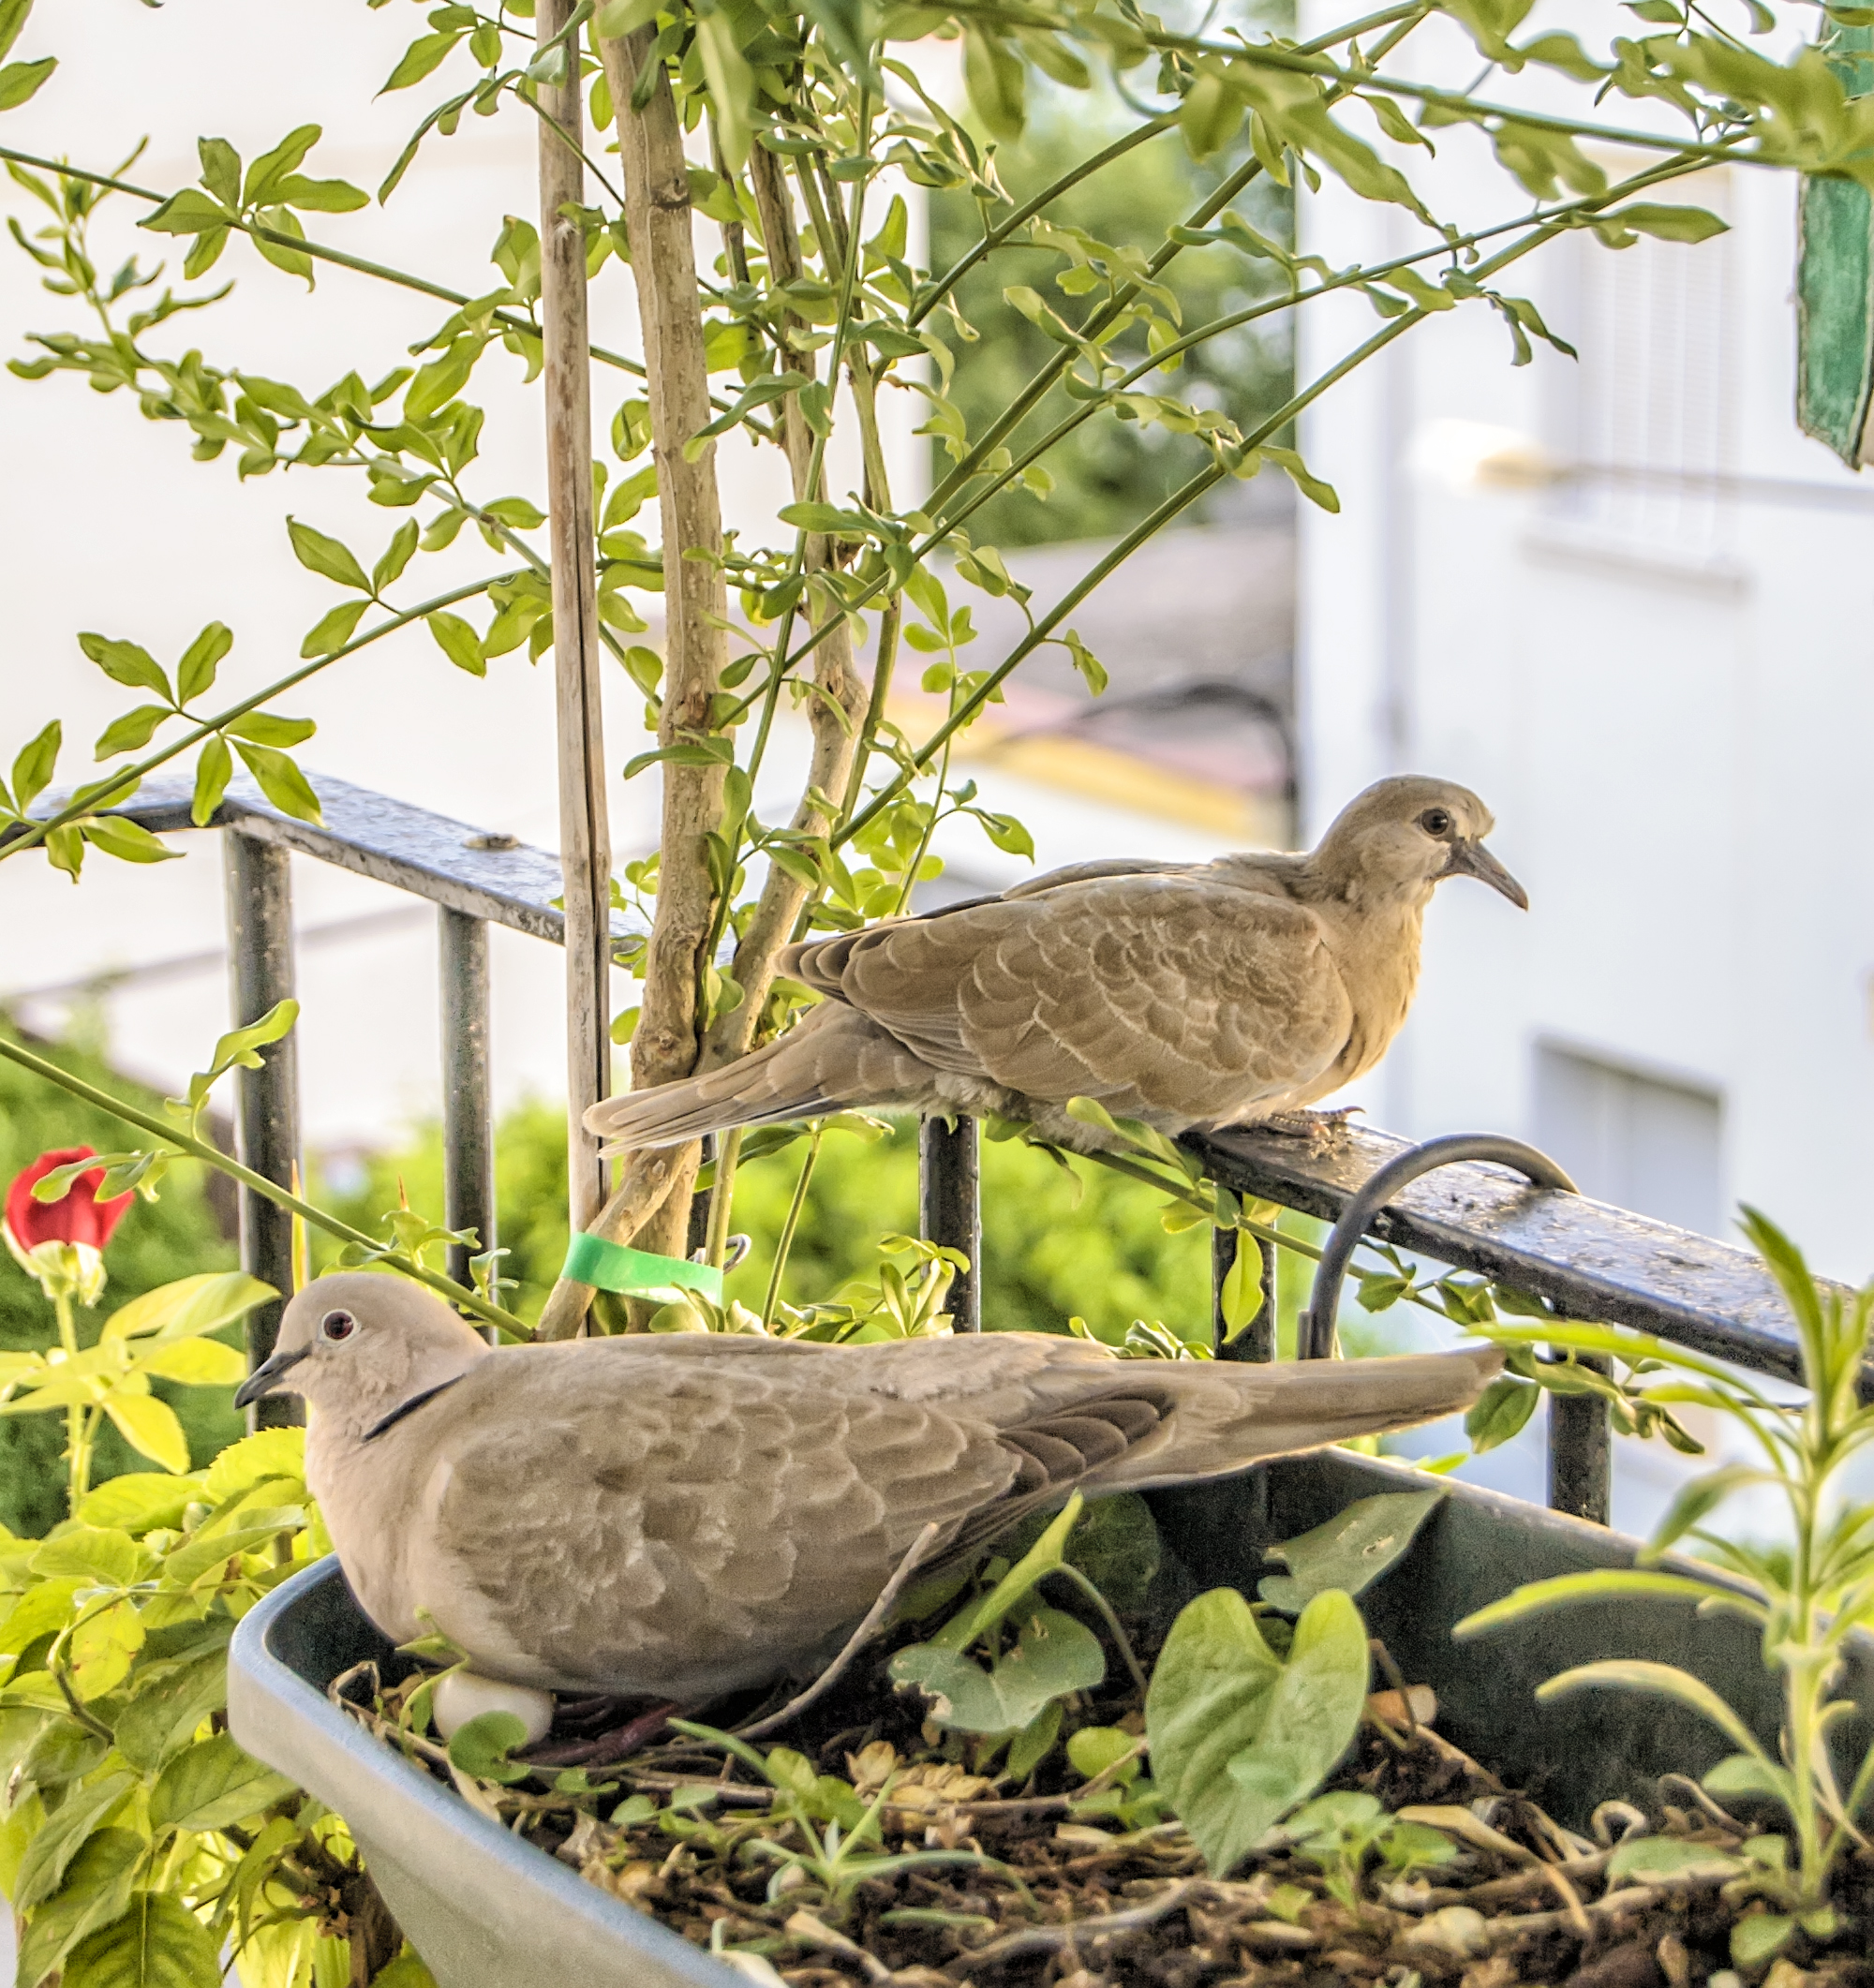
bird, beak, fauna, water bird